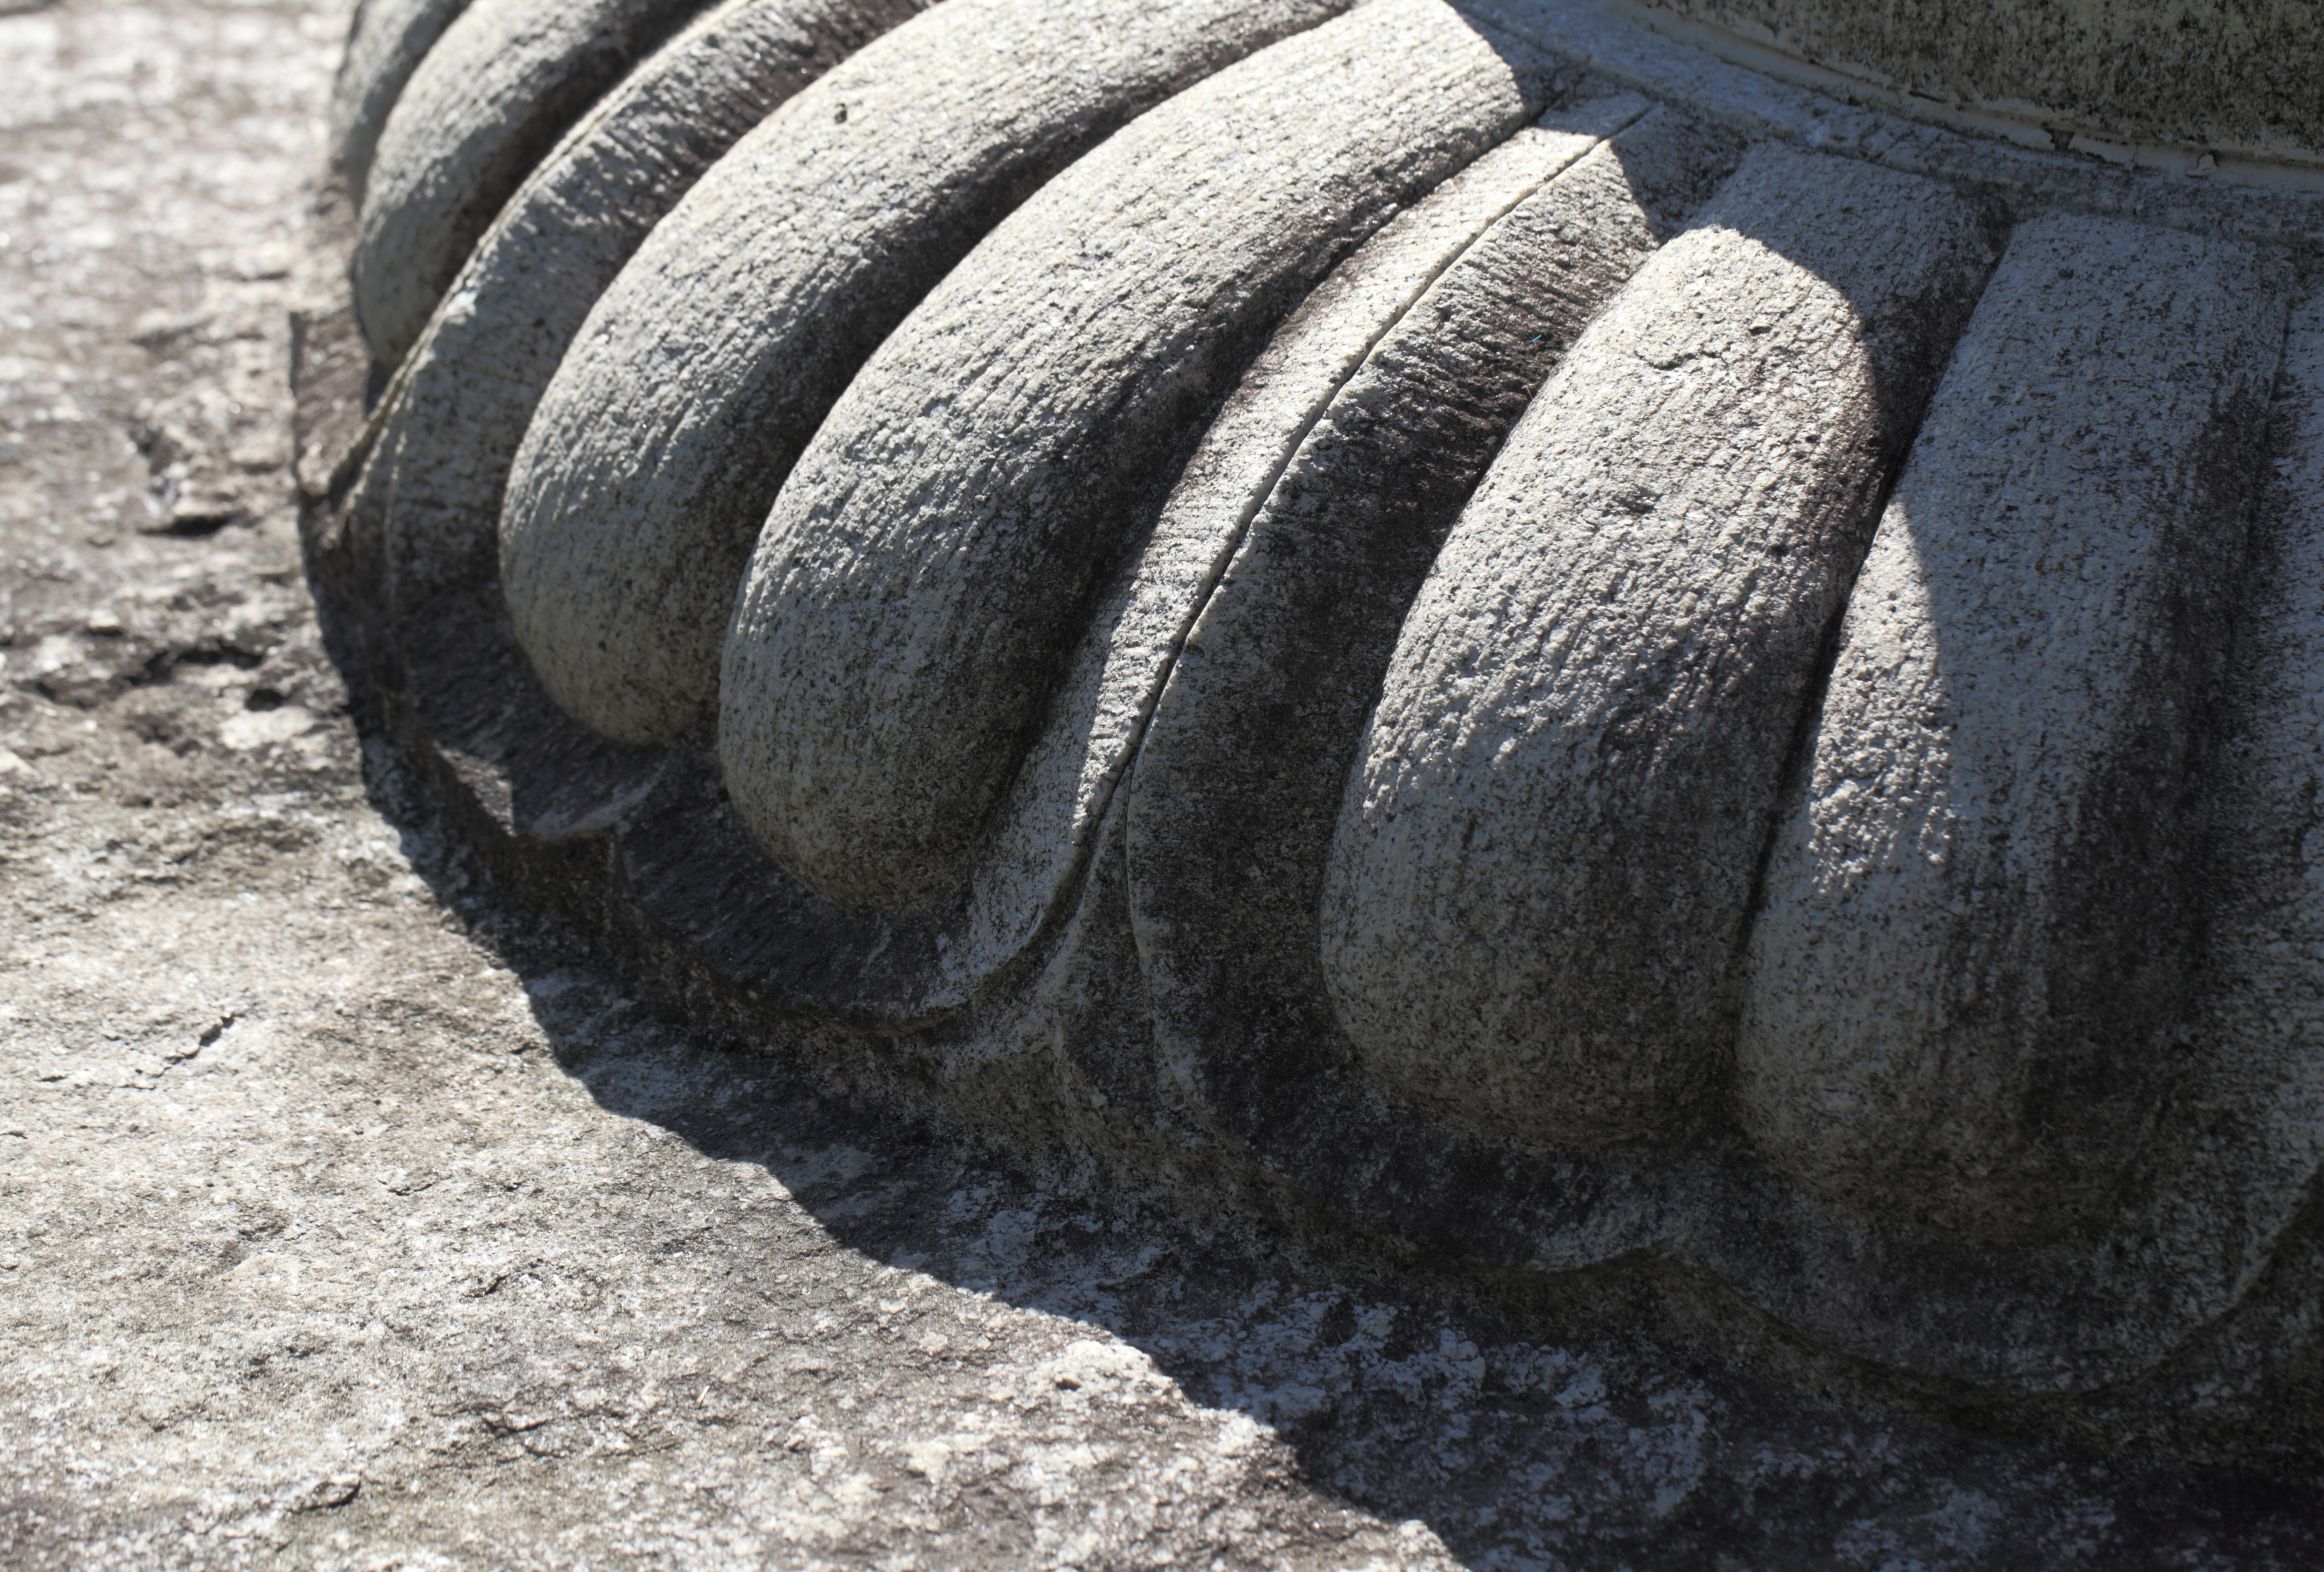
sand, rock, wheel, asphalt, high, park, soil, material, tire, rocks, 5d, hires, markii, hi, res, resolution, chiba, kashiwa, akebonoyama, tread, automotive tire, natural rubber